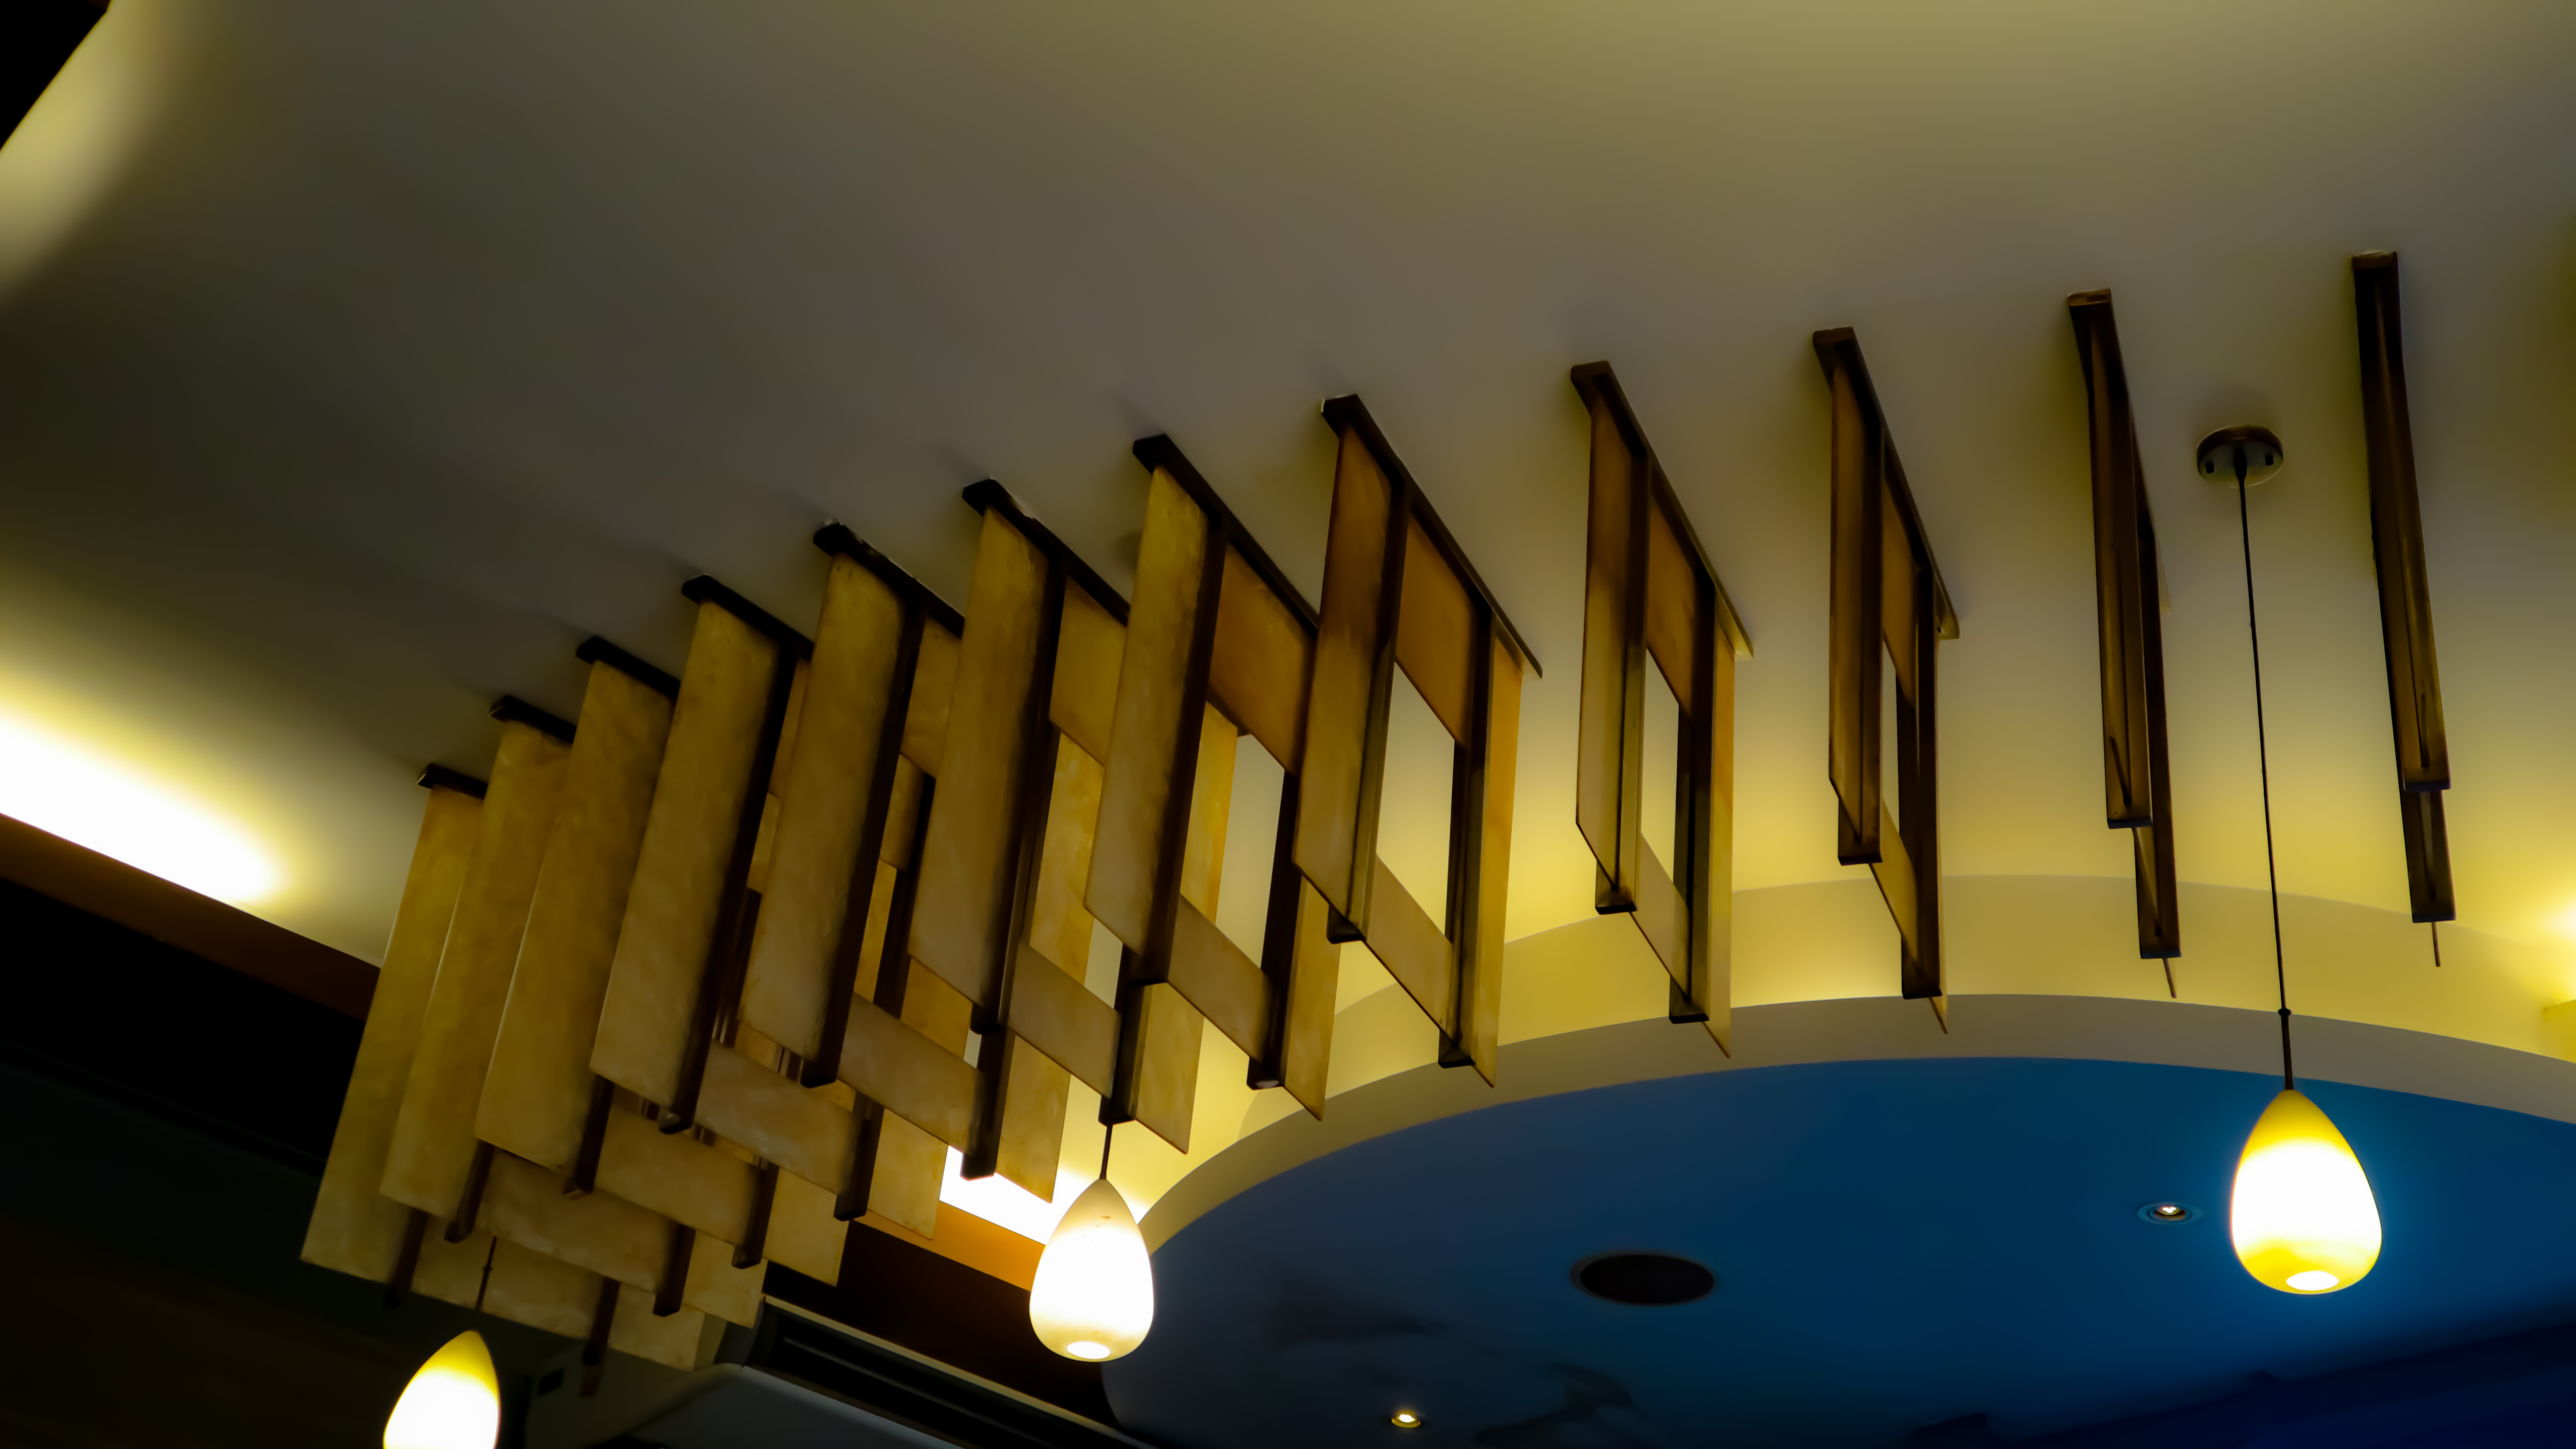
candlelight, architectural, design, classic, aromatic, warm, light, inspiration, modern, ceiling, lighting, architecture, stairs, organ pipe, lighting accessory